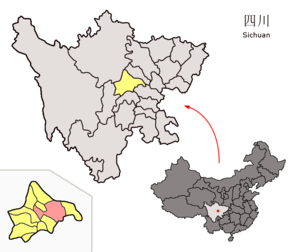
Le district de Jinjiang est une subdivision administrative de la province du Sichuan en Chine. Il est placé sous la juridiction de la ville sous-provinciale de Chengdu.
Le district de Qingbaijiang est une subdivision administrative de la province du Sichuan en Chine. Il est placé sous la juridiction de la ville sous-provinciale de Chengdu.
Le district de Chenghua est une subdivision administrative de la province du Sichuan en Chine. Il est placé sous la juridiction de la ville sous-provinciale de Chengdu.